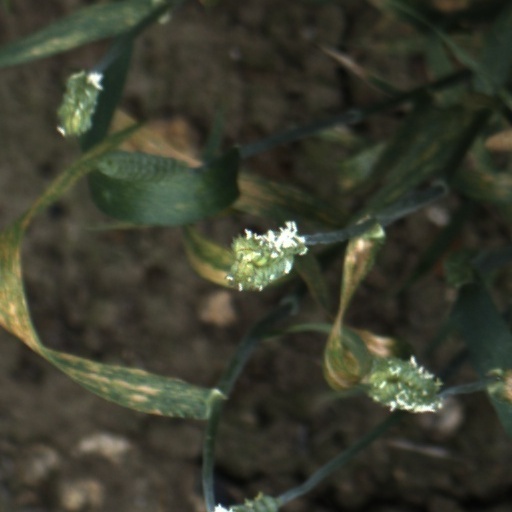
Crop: wheat